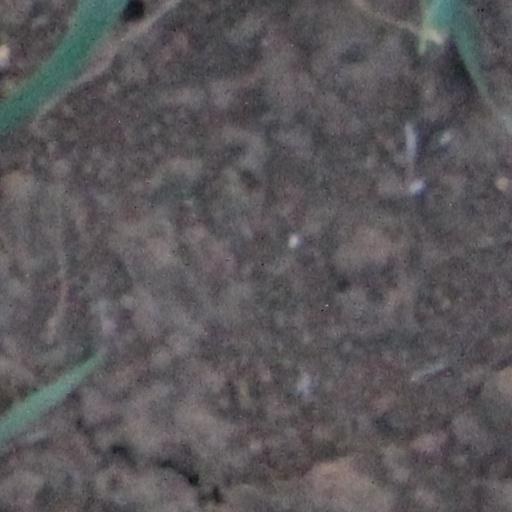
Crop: wheat